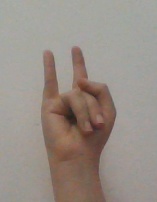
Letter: la